Rinkū-town Station

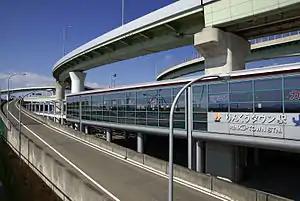
Rinkū-town Station building in March 2007

is an elevated passenger railway station shared by Nankai Electric Railway and West Japan Railway Company (JR West) located in Izumisano, Osaka, Japan, jointly operated by West Japan Railway Company (JR West) and the private railway operator Nankai Electric Railway. It serves the Rinku Town commercial district located adjacent to Kansai International Airport. With the exception of Kansai Airport Limited Express "Haruka" services, all train services to and from the airport make stop at this station. It has the Nankai station number "NK31", and the JR West station number "JR-S46".